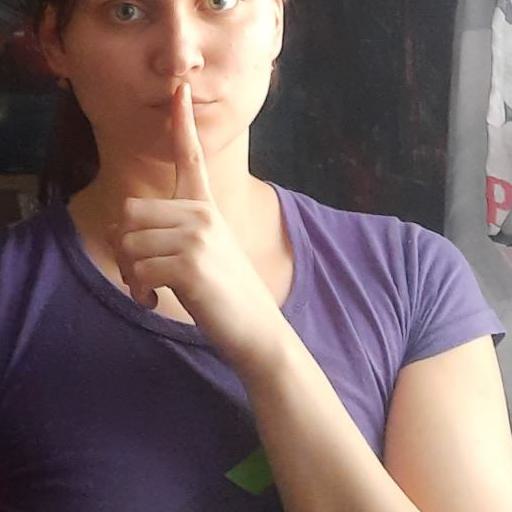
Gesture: mute